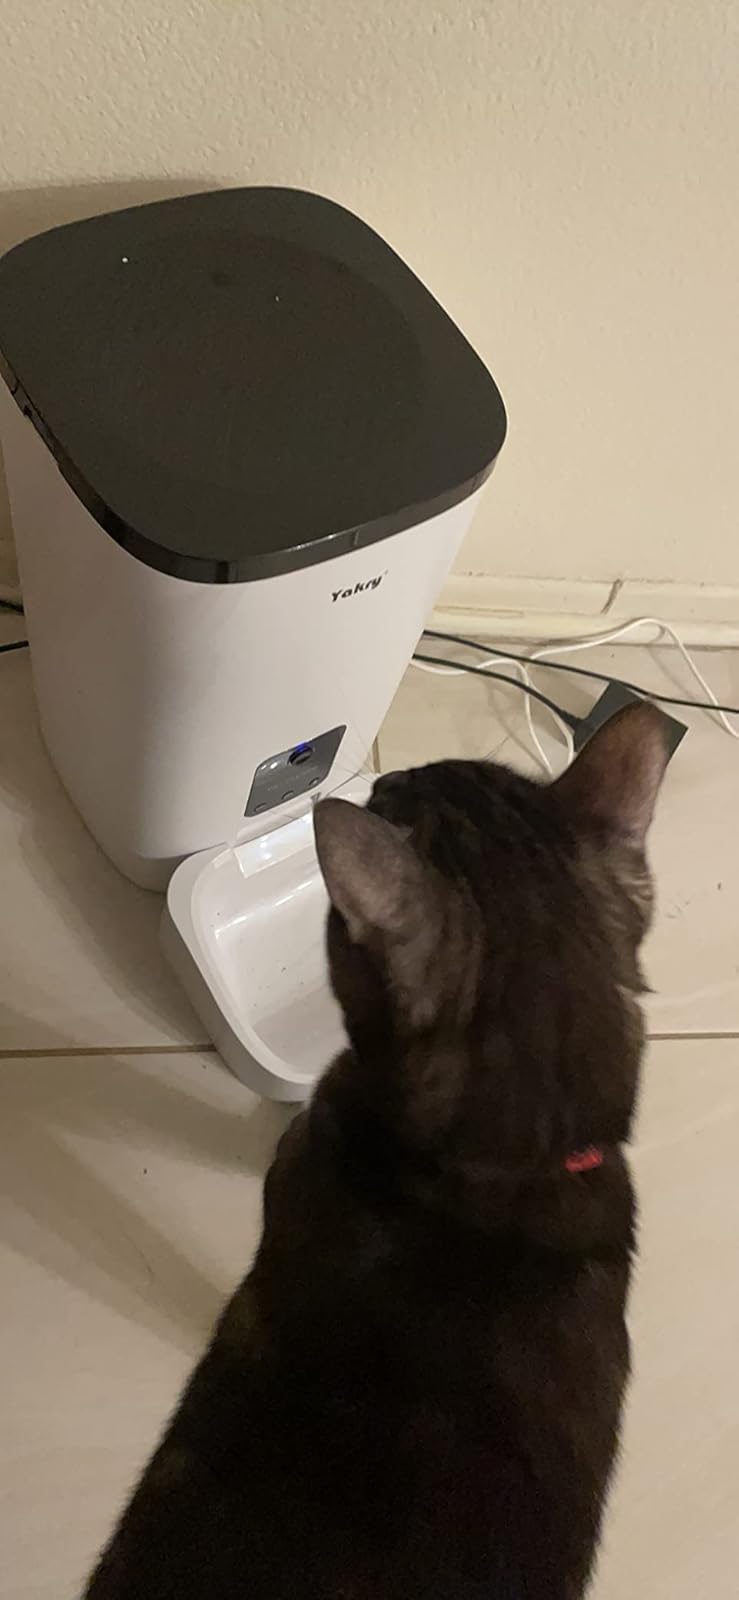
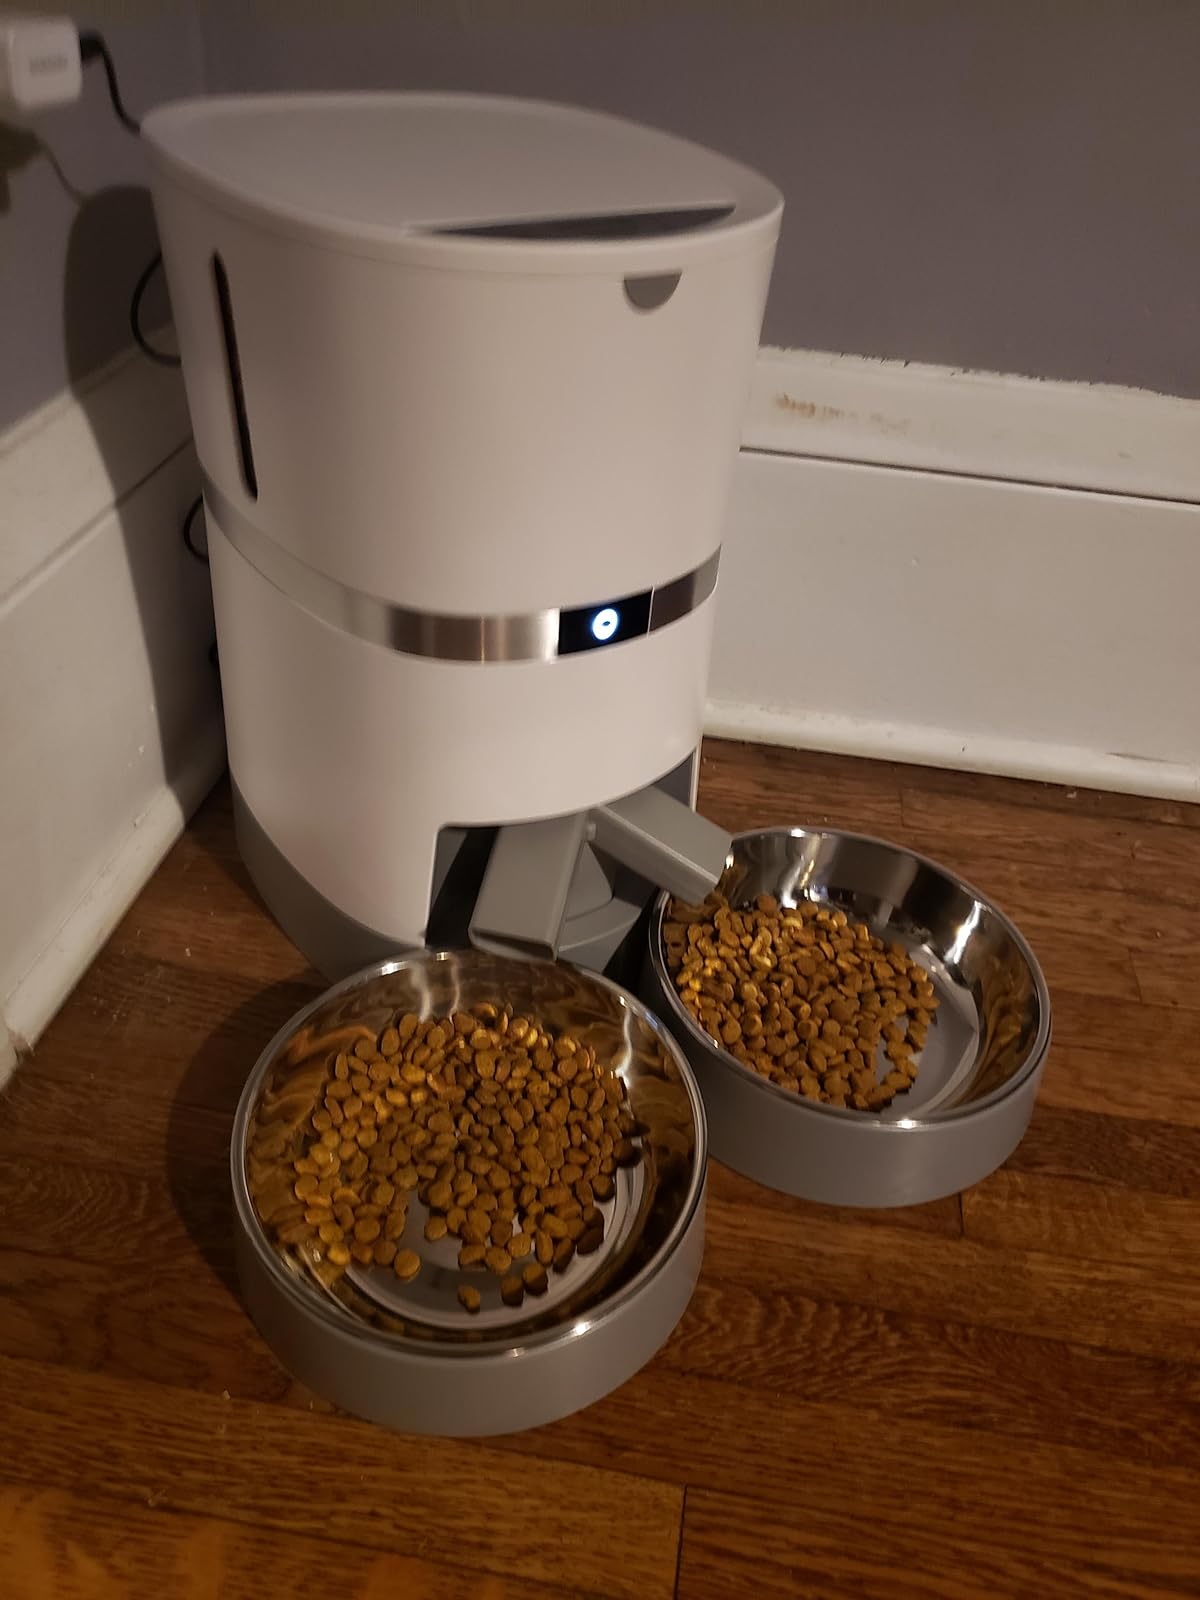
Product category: items_feeder
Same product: no